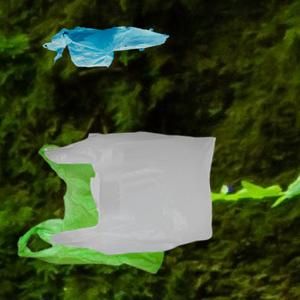
Label: plasticbags